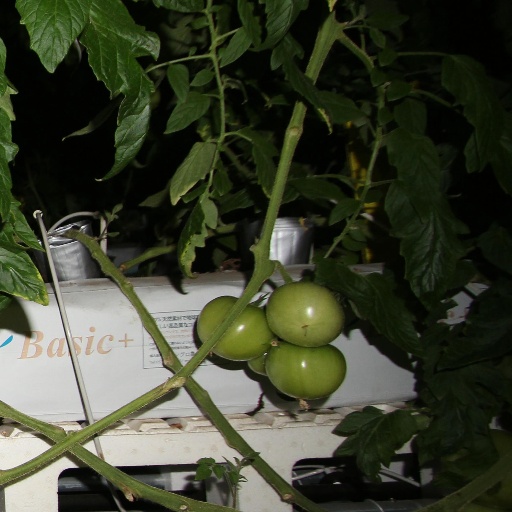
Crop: tomato